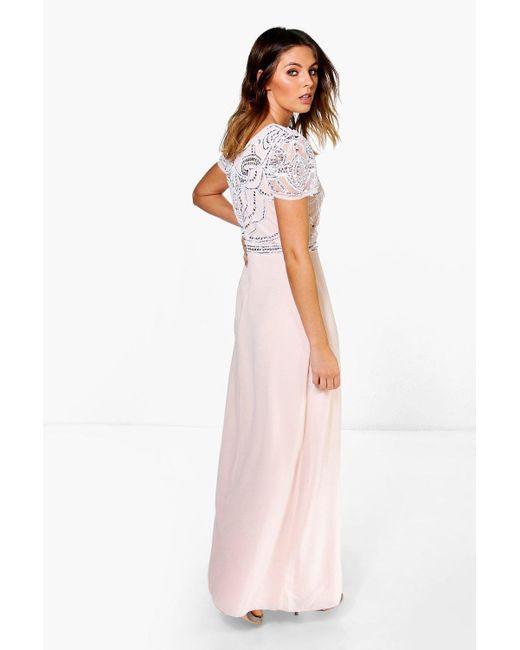
Stilvolles Partywear rosa Kleid Kleid für Frauen